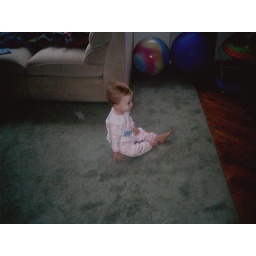
Just a little girl in a big floor